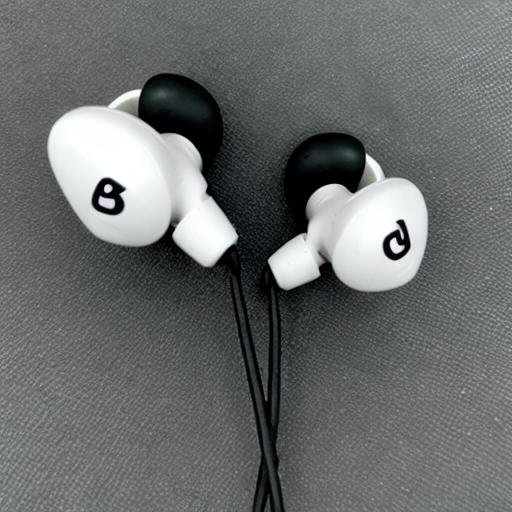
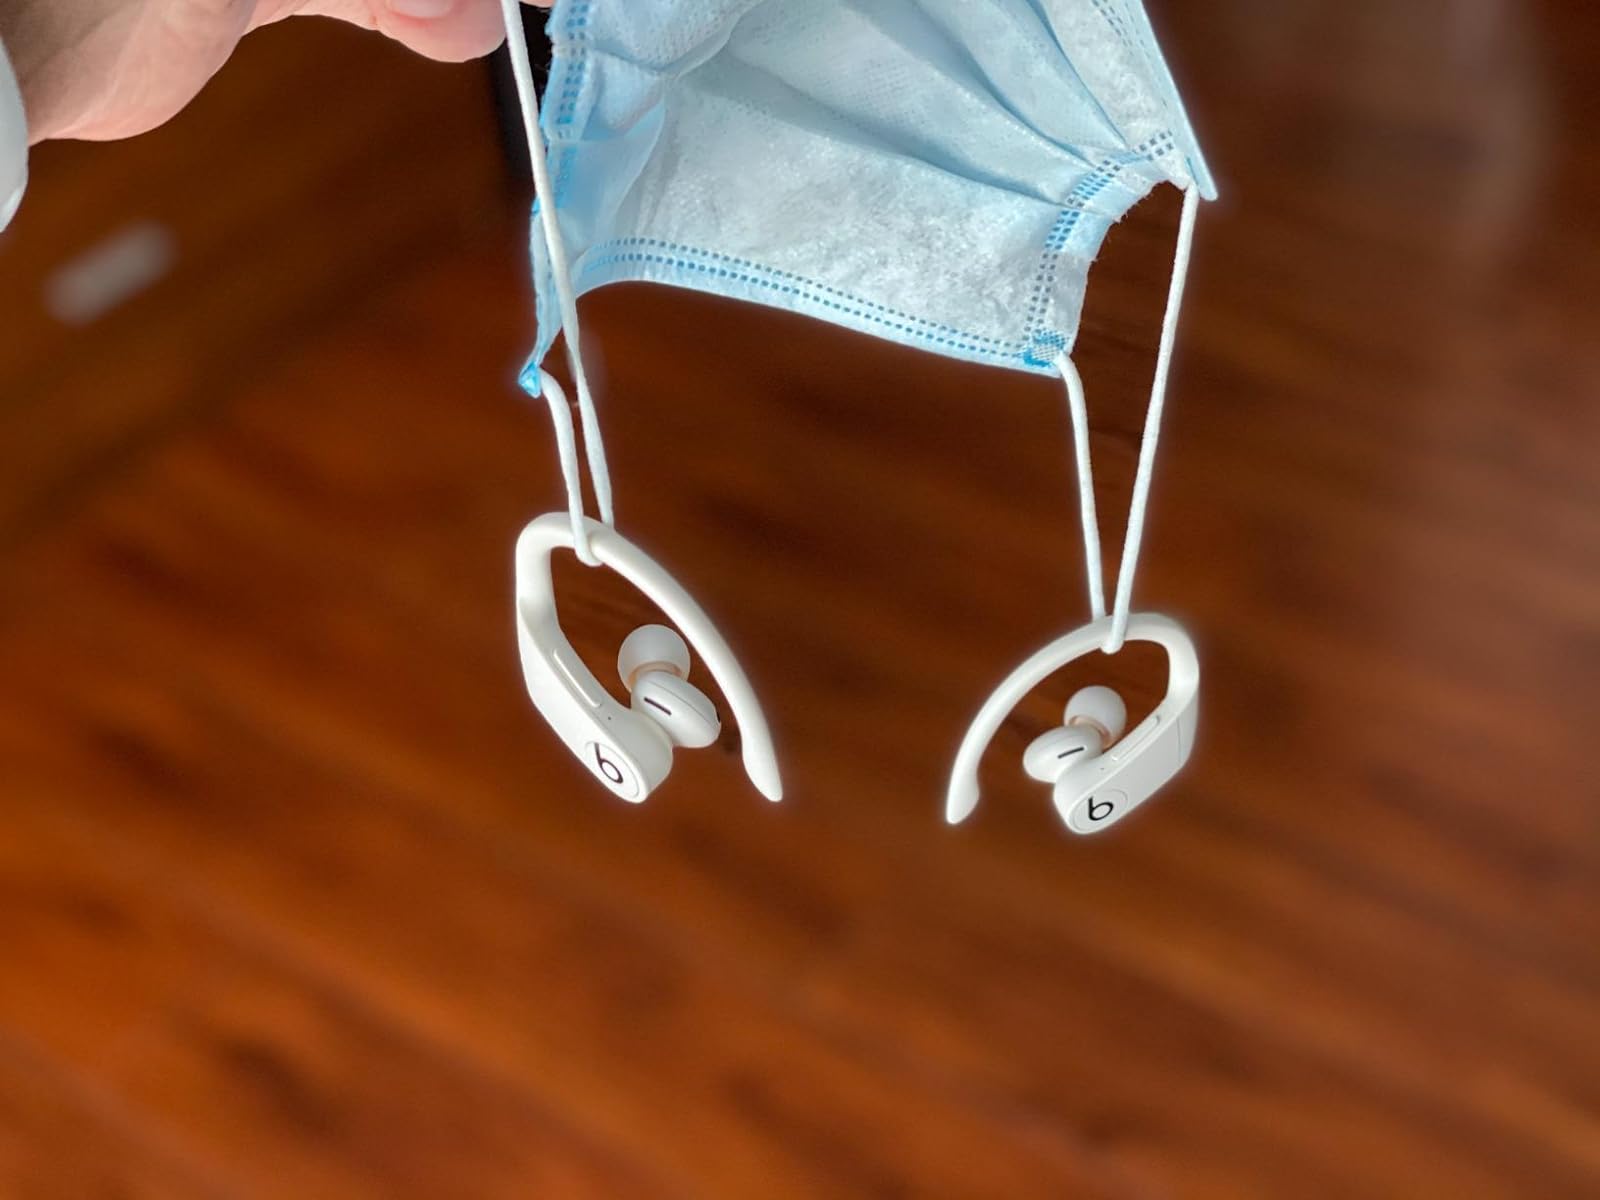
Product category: earbuds
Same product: no